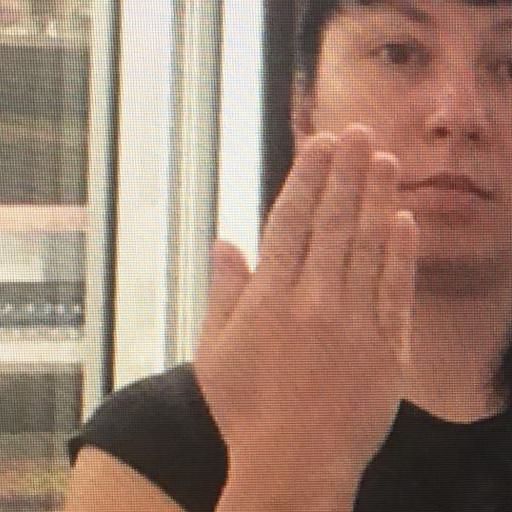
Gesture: stop_inverted